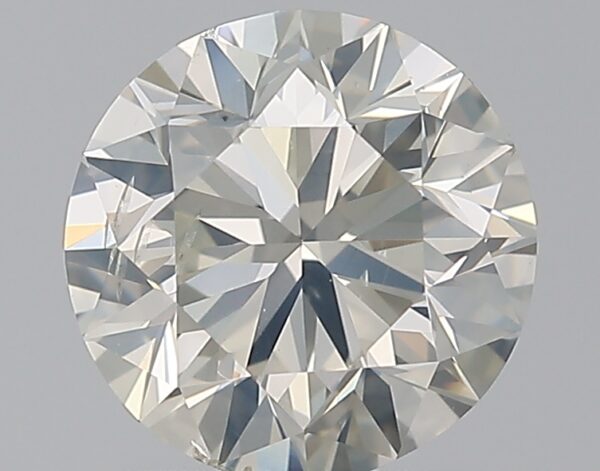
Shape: round
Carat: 1.2
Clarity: SI2
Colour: J
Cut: VG
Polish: EX
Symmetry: VG
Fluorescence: N
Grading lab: IGI
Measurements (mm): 6.7 x 6.62 x 4.24